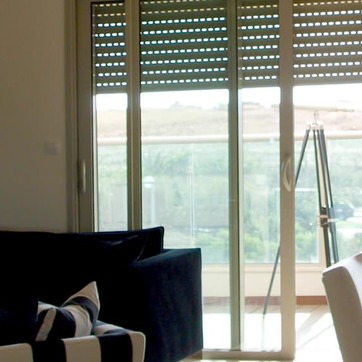
Material: glass